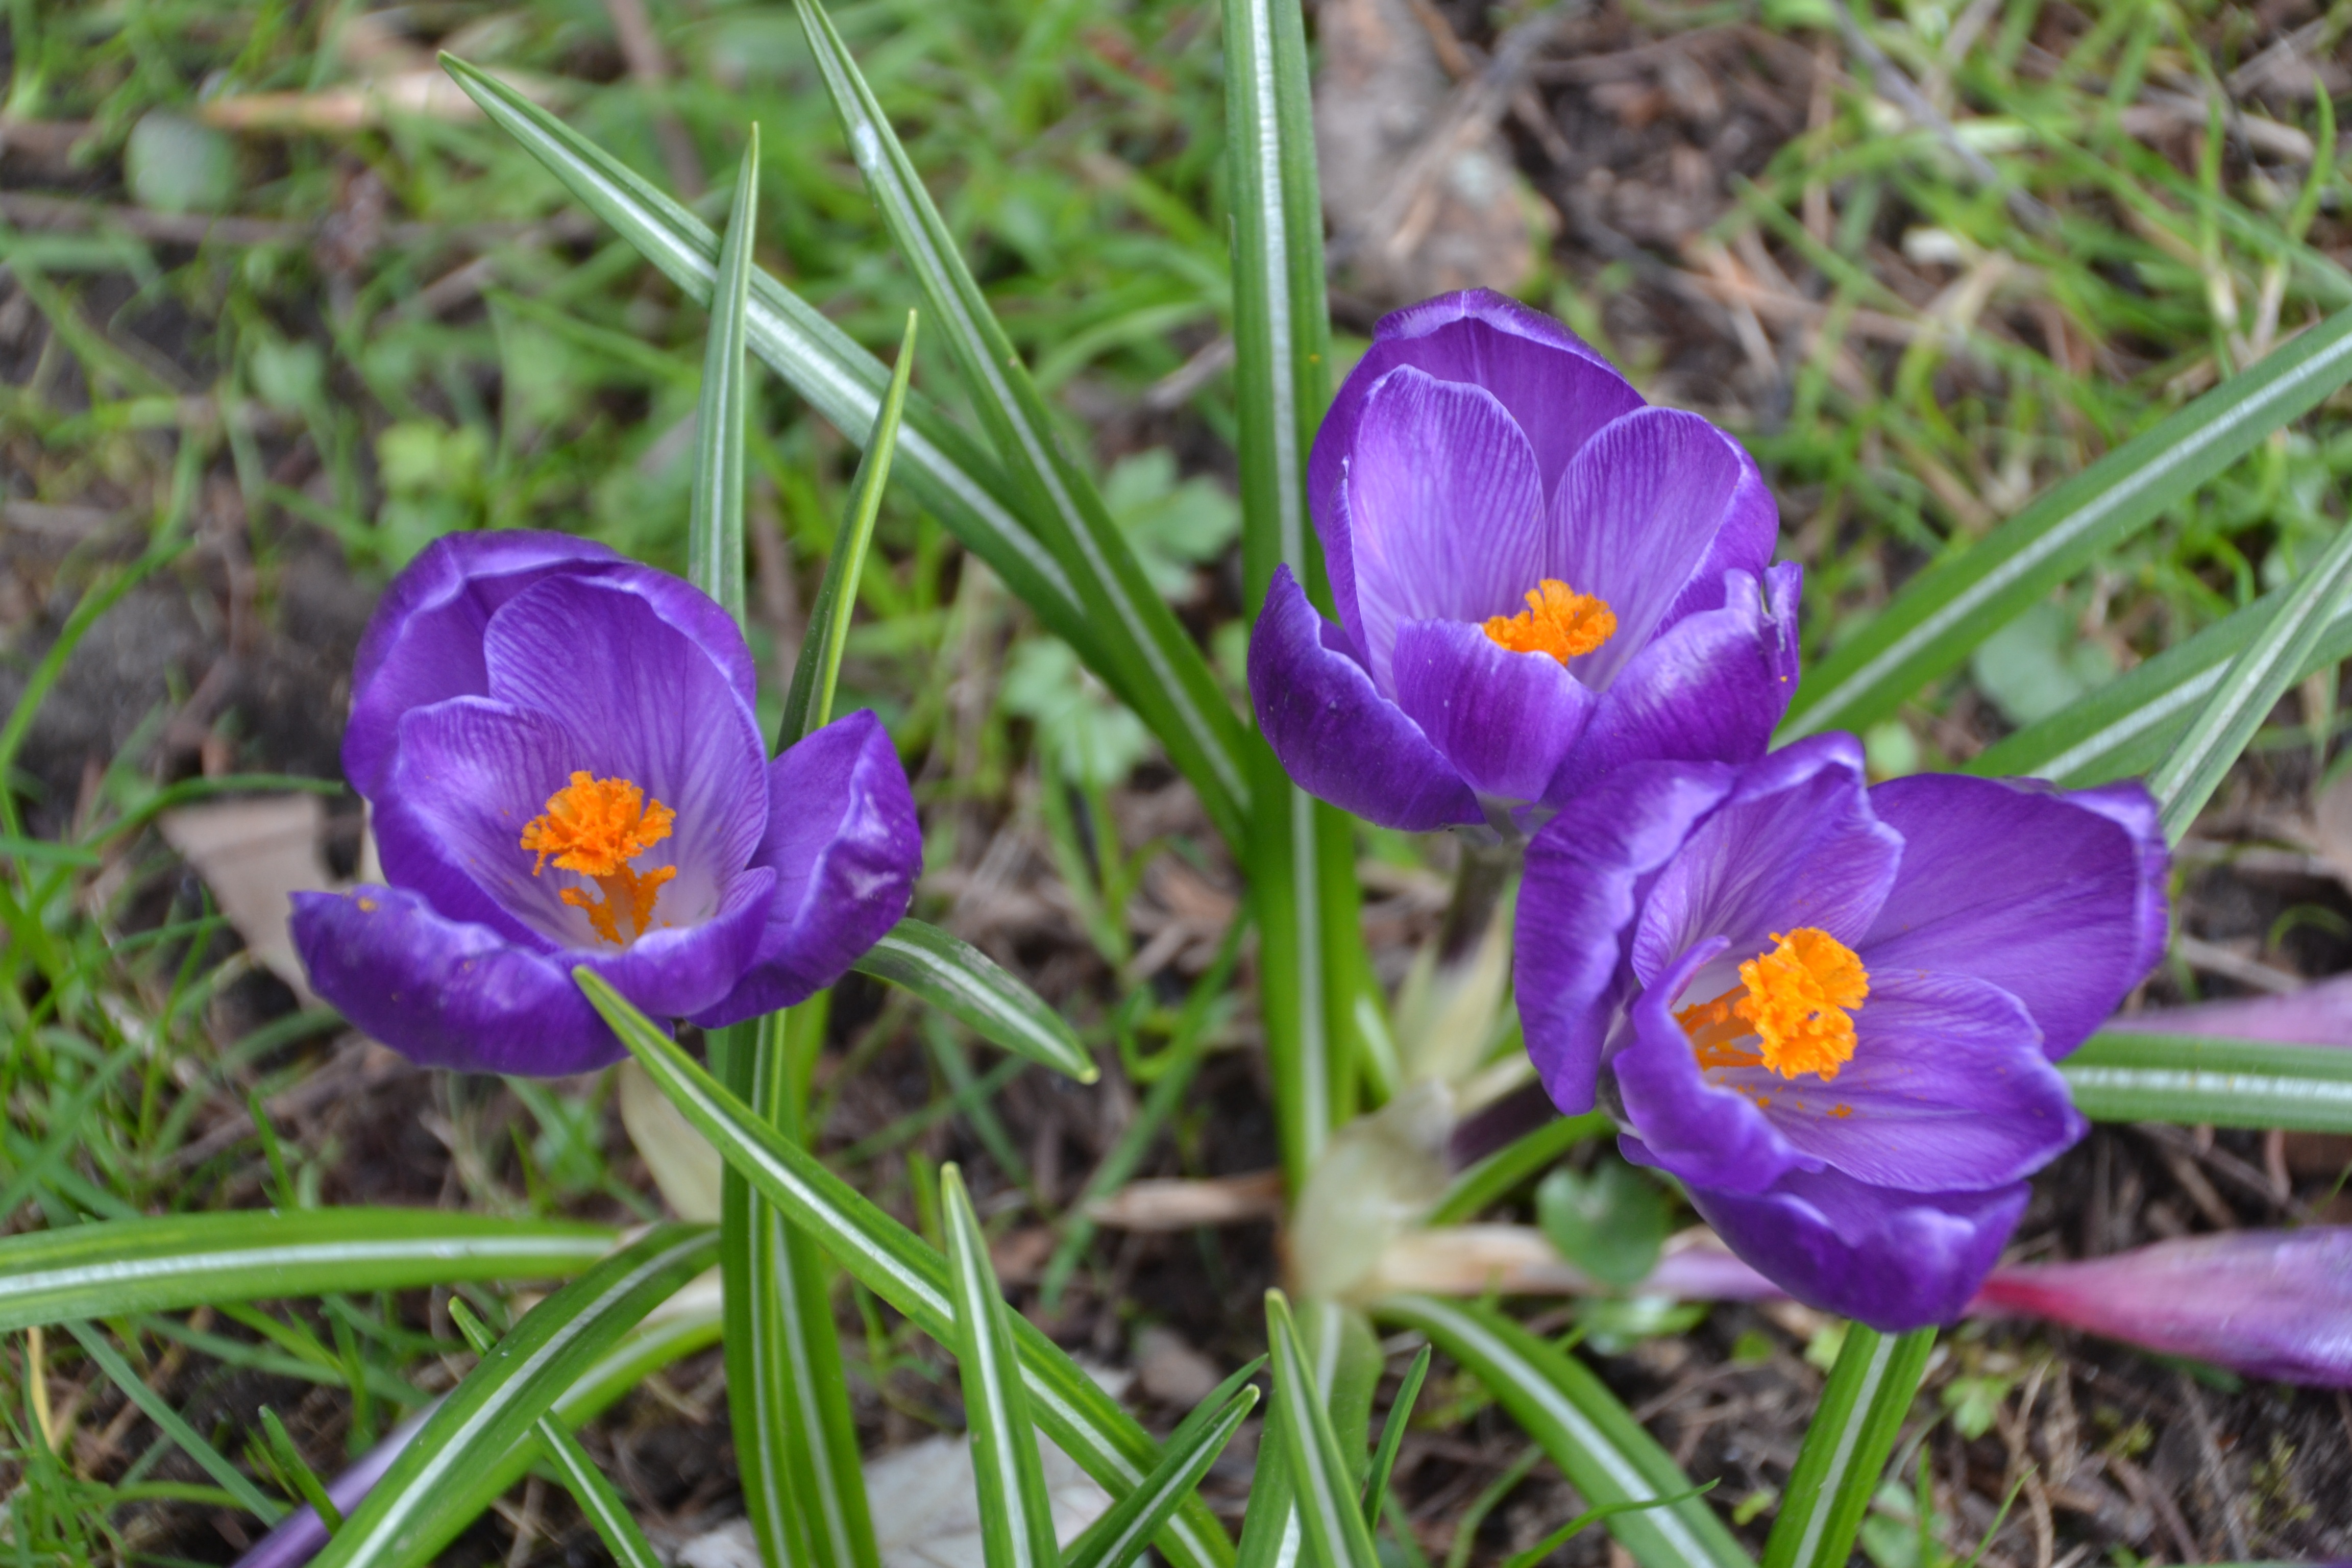
nature, blossom, plant, flower, purple, petal, bloom, summer, botany, garden, flora, wildflower, iris, eye, crocus, macro photography, flowering plant, land plant, violet family, iris family